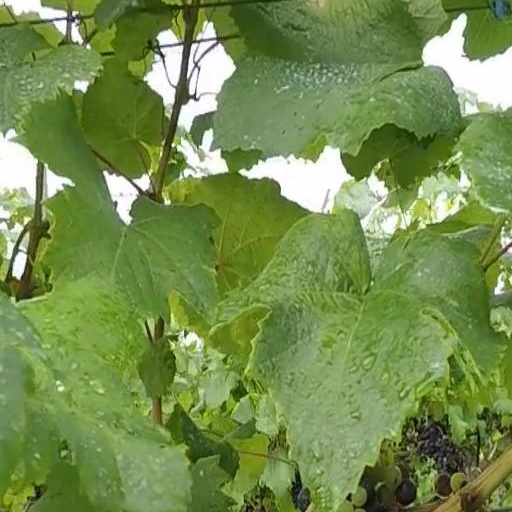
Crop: grape